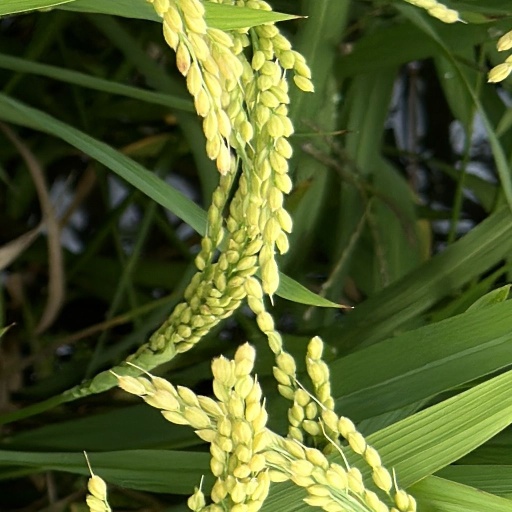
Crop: rice